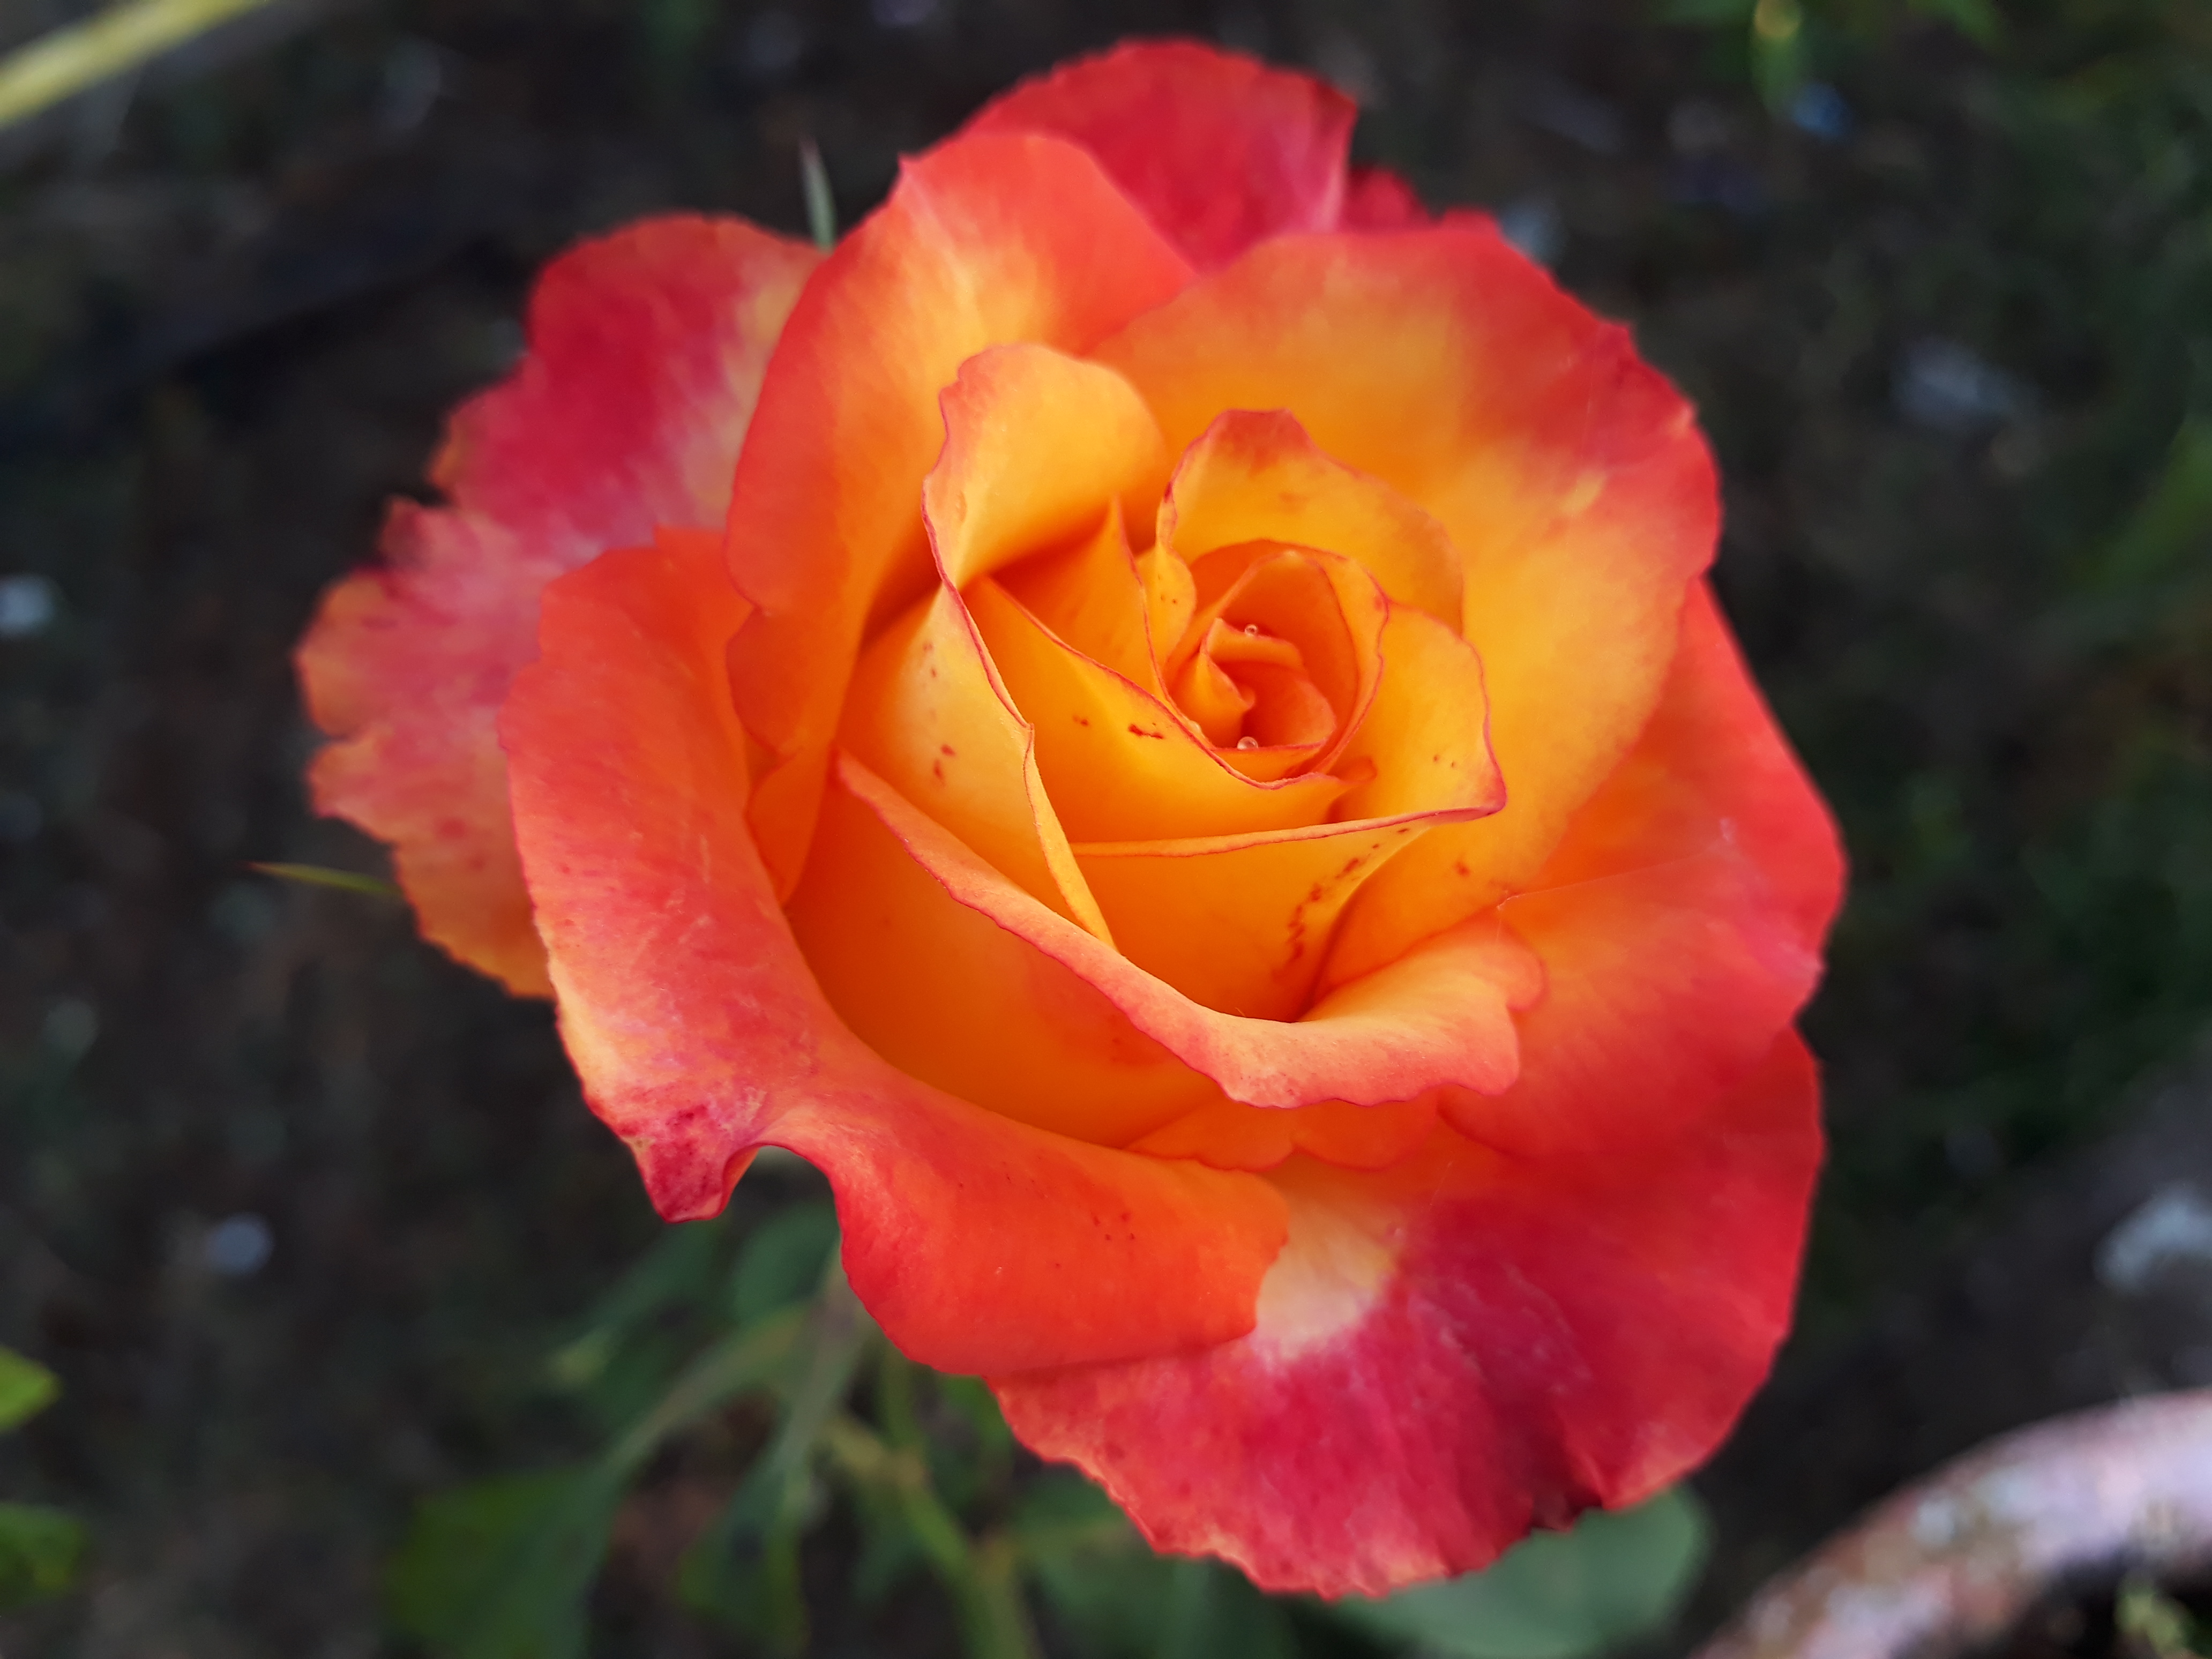
flower, rose, rose family, yellow, garden roses, floribunda, flora, flowering plant, close up, petal, plant, rose order, macro photography, wildflower, china rose, rosa centifolia, computer wallpaper, sunlight, annual plant, plant stem, peach